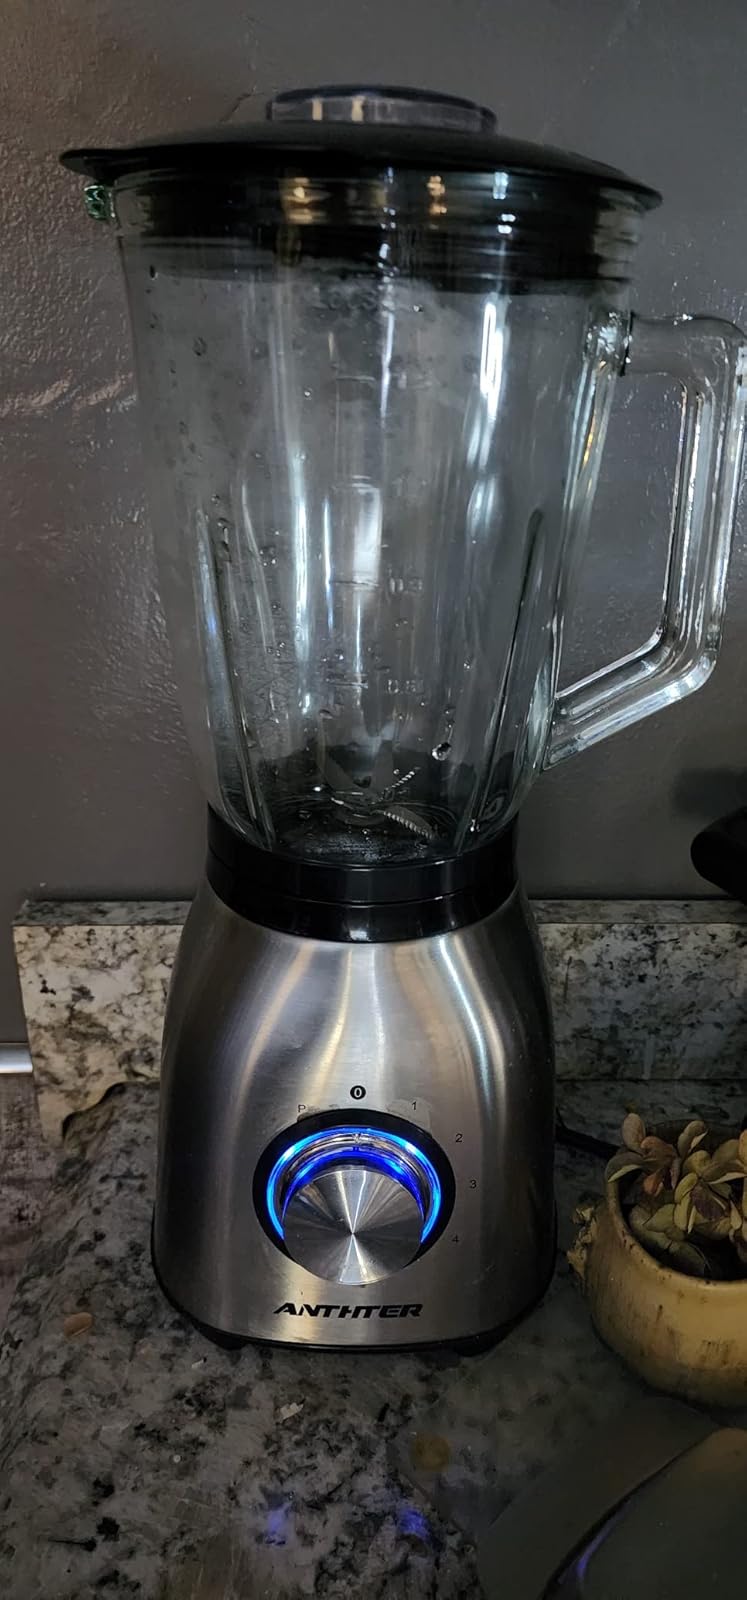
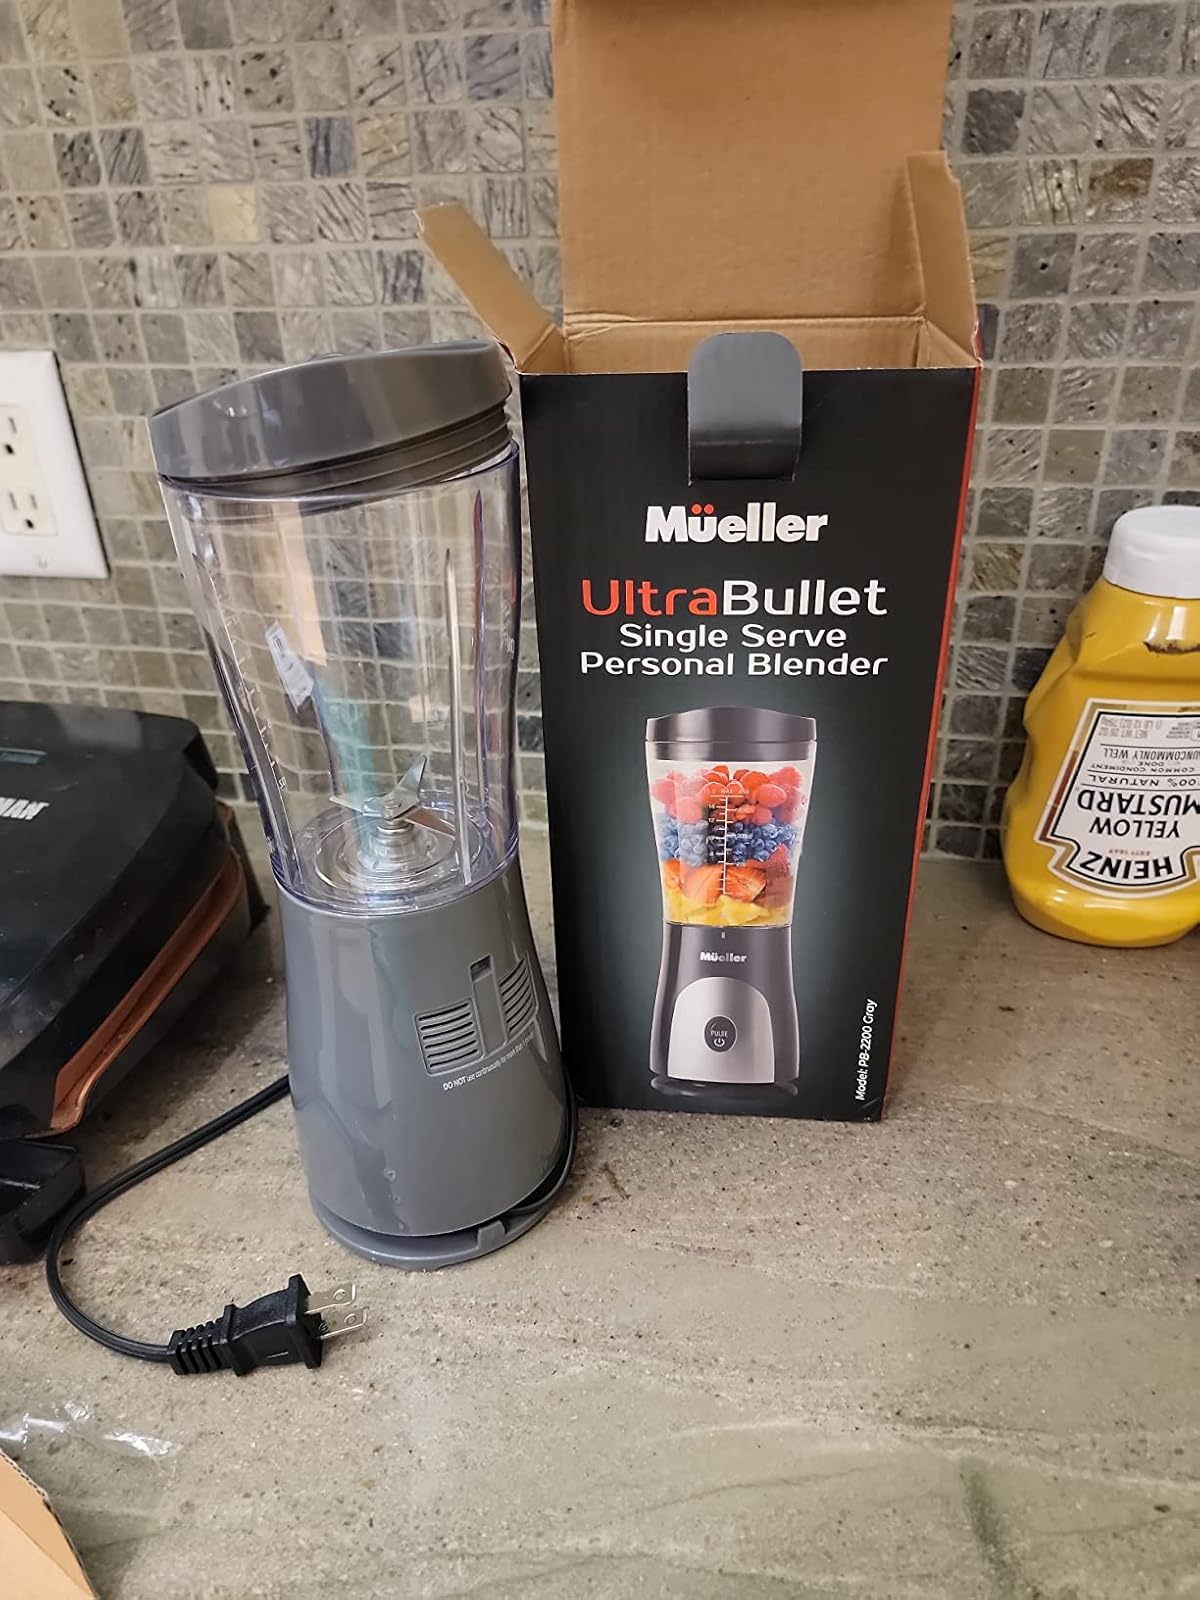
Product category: items_blender
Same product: no